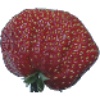
Label: Strawberry Wedge 1